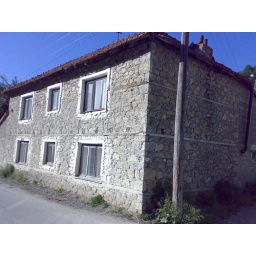
Old house built of stone in Krusevo village